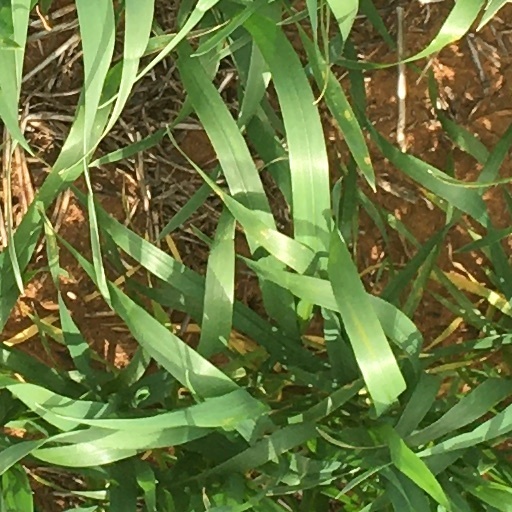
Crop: wheat